Bullseye shooting

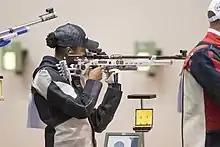
Woman shooting 10 Metre Air Rifle

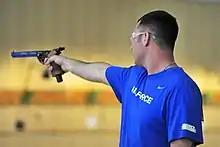
Indoor Bullseye shooting with an air pistol.

While many shooting sport disciplines share the same fundamental characteristics, bullseye competitions can be set apart from other disciplines in many ways.